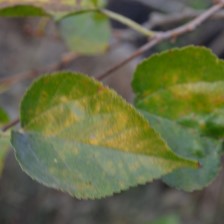
Variety: Kamphaengsaeng42